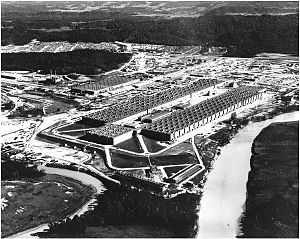
Manhattan Project / Uran / Isotopadskillelse / Gasdiffusion
Oak Ridge K-25 anlægget
"Manhattan Project eller Manhattanprojektet var et forsknings- og udviklingsprogram, som under amerikansk ledelse og med deltagelse af Storbritannien og Canada førte til fremstillingen af de første atombomber under 2. verdenskrig. Fra 1942 til 1946 blev projektet ledet af generalmajor Leslie Groves fra den amerikanske hærs ingeniørkorps. Hærens del af projektet fik betegnelsen Manhattan District. Betegnelsen ""Manhattan"" afløste med tiden det officielle kodenavn ""Development of Substitute Materials"" for hele projektet. Undervejs opslugte Manhattanprojektet dens tidligere britiske modpart, som kaldtes Tube Alloys. Blandt de fysikere, som bidrog til atombombens skabelse, var Albert Einstein og Niels Bohr.